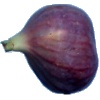
Label: Fig 1